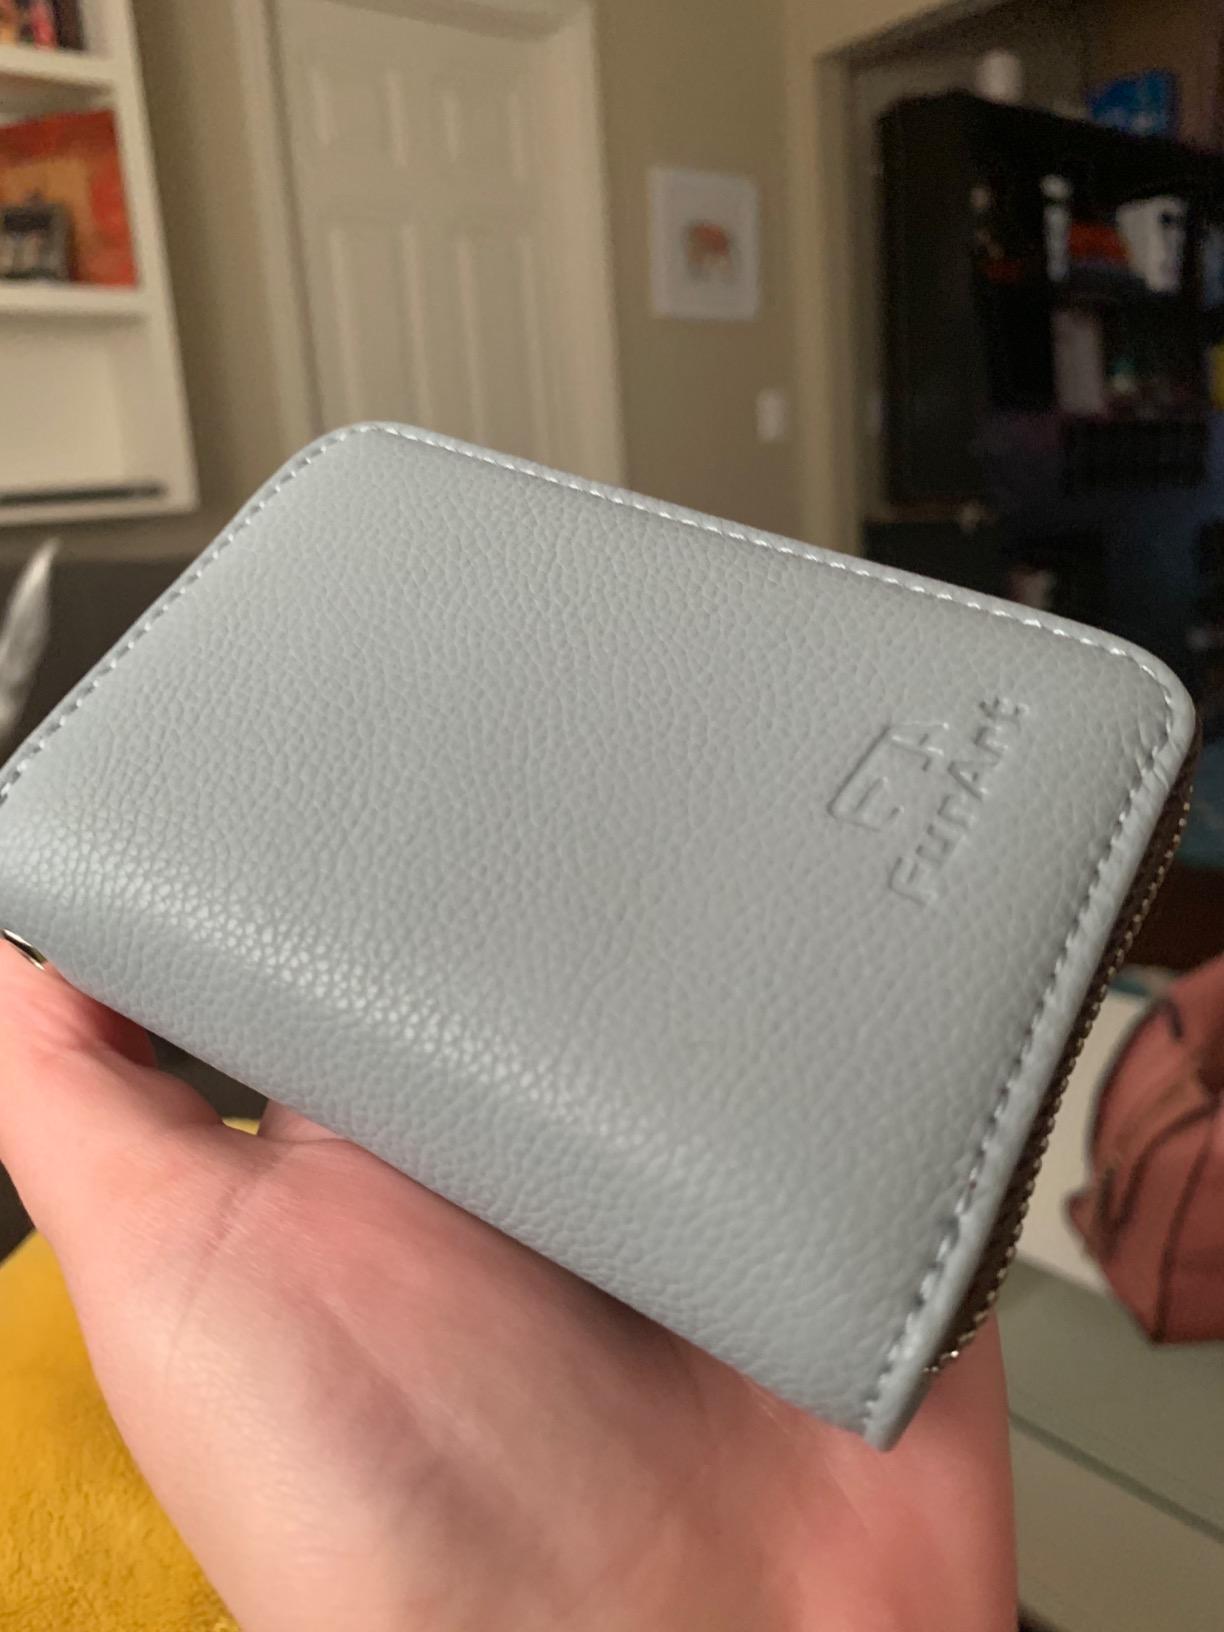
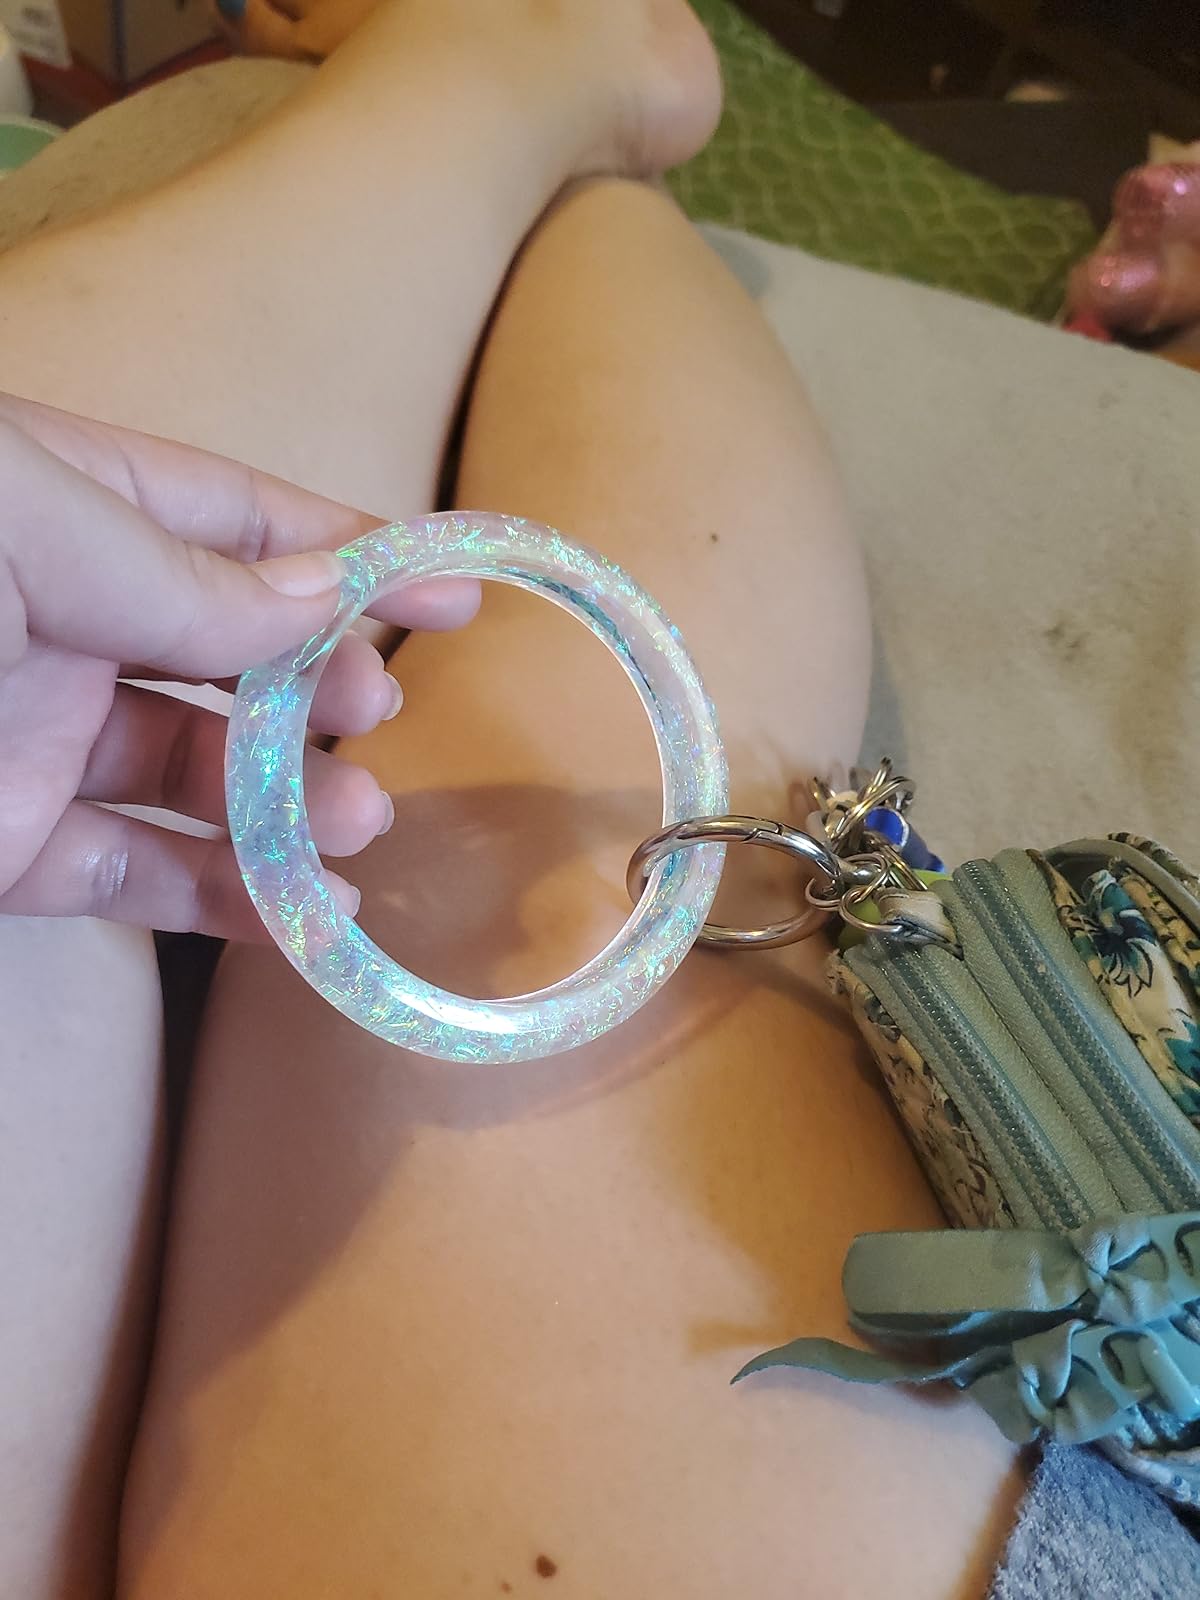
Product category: accessories_keychain
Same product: no